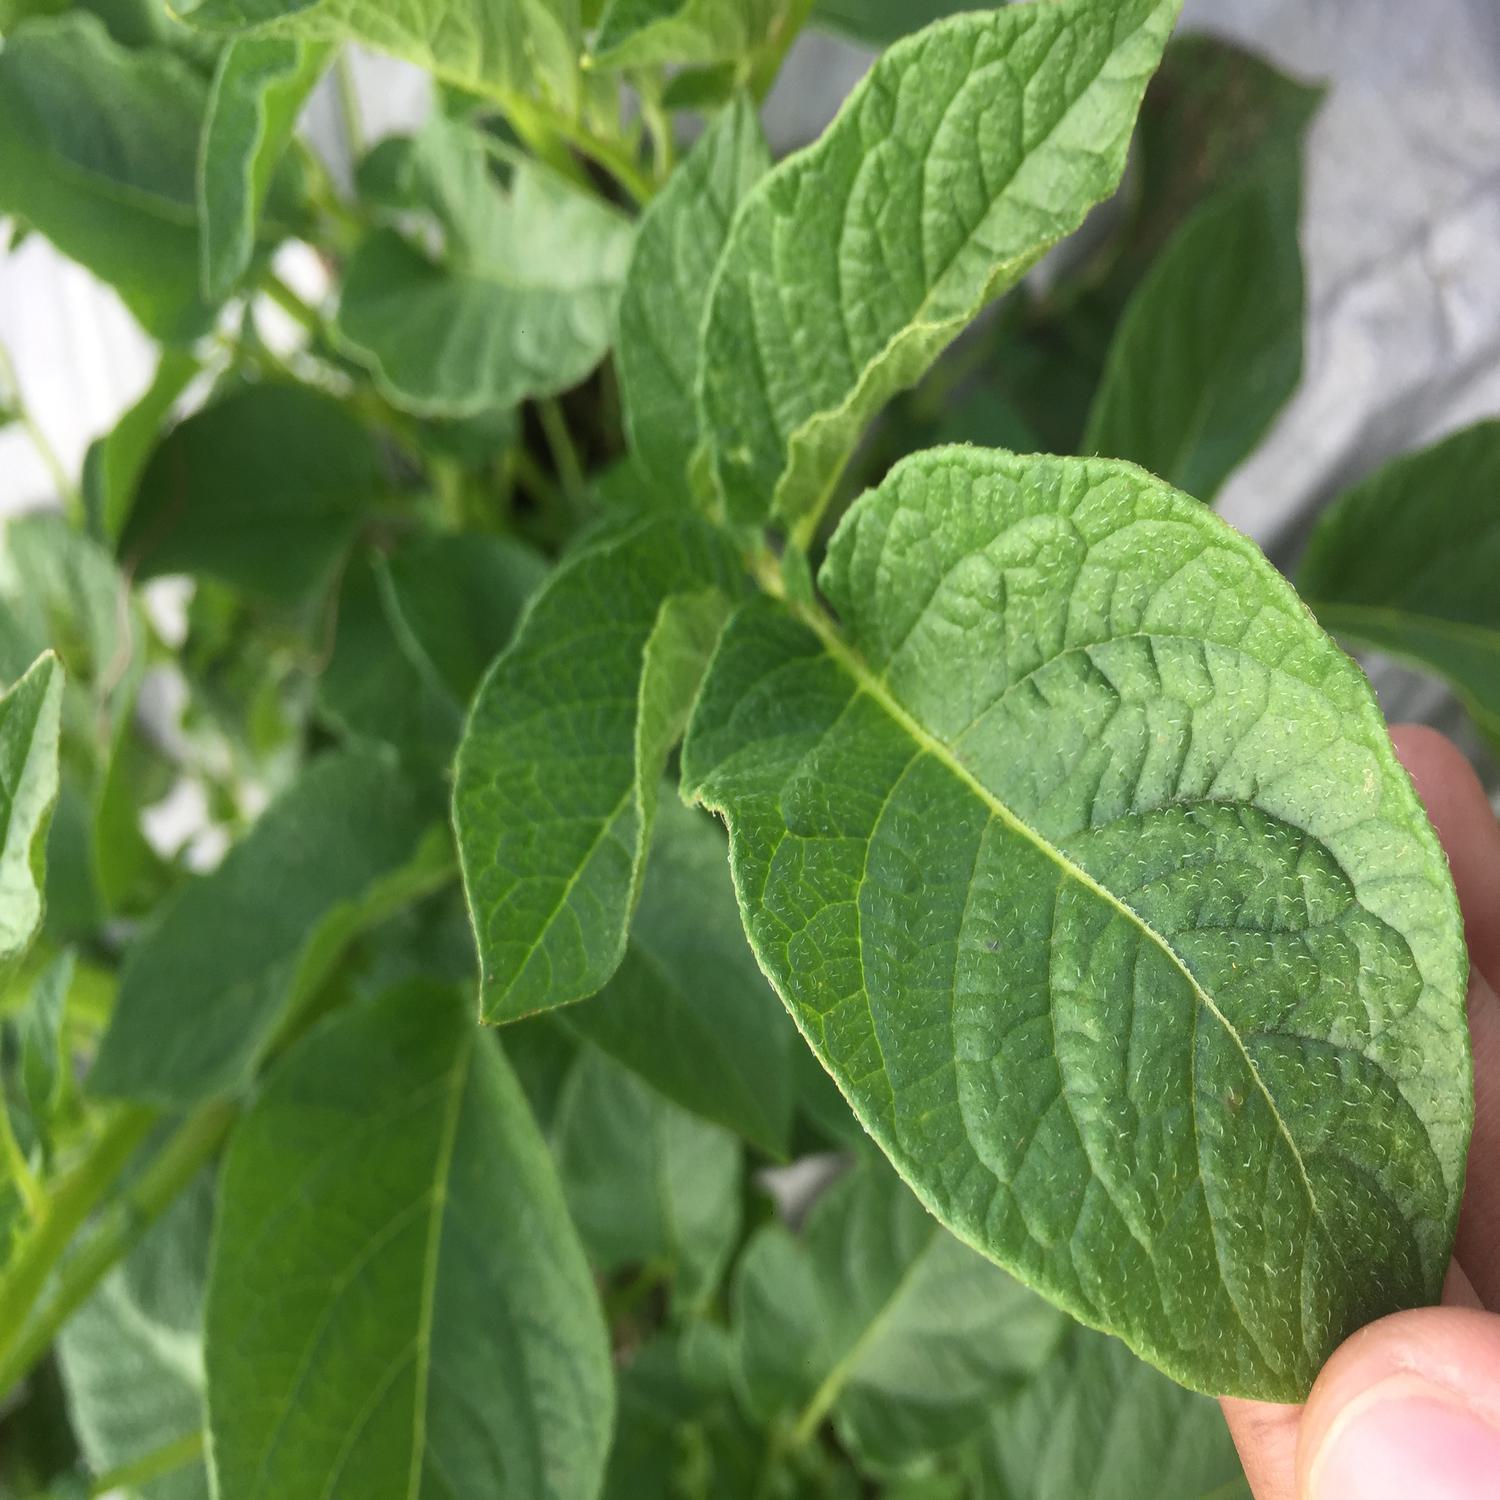
Etiqueta: Sana